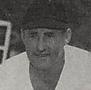
Age: 39